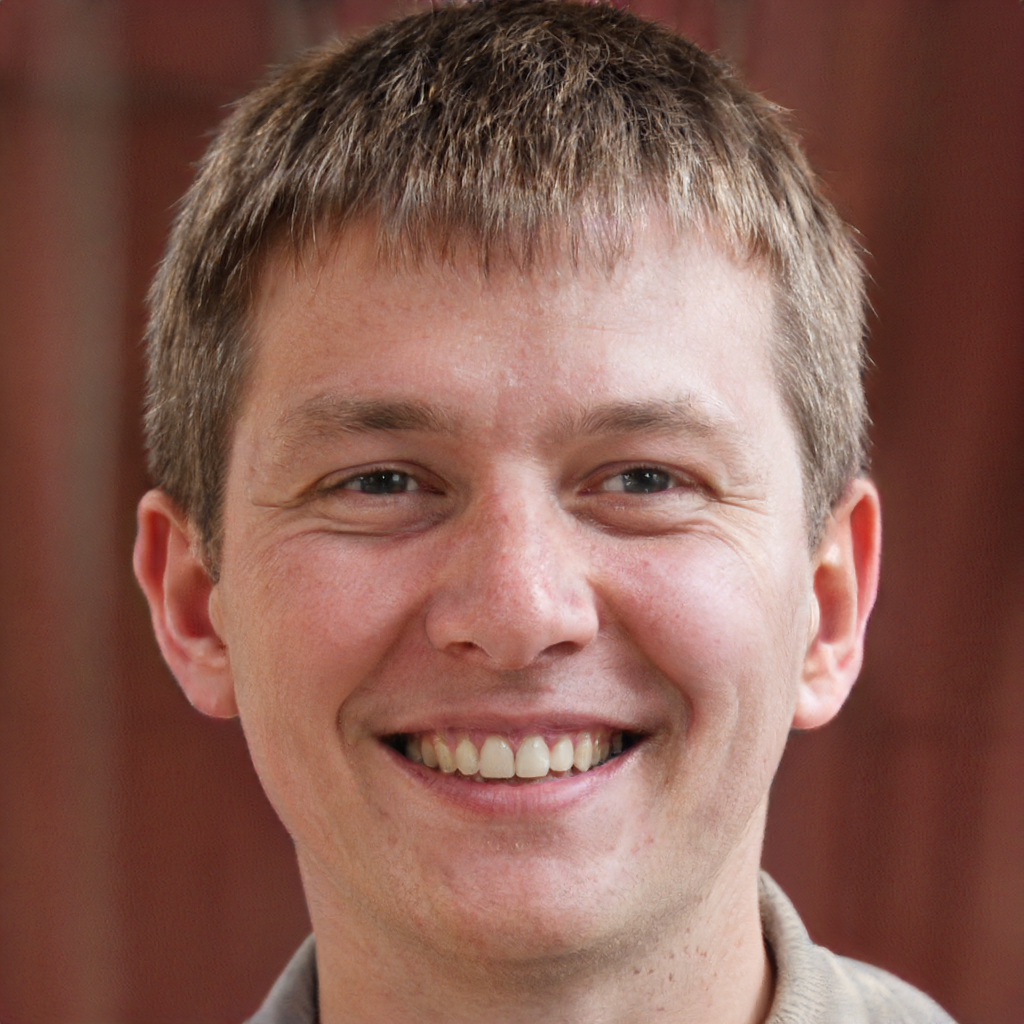
Gender: Male